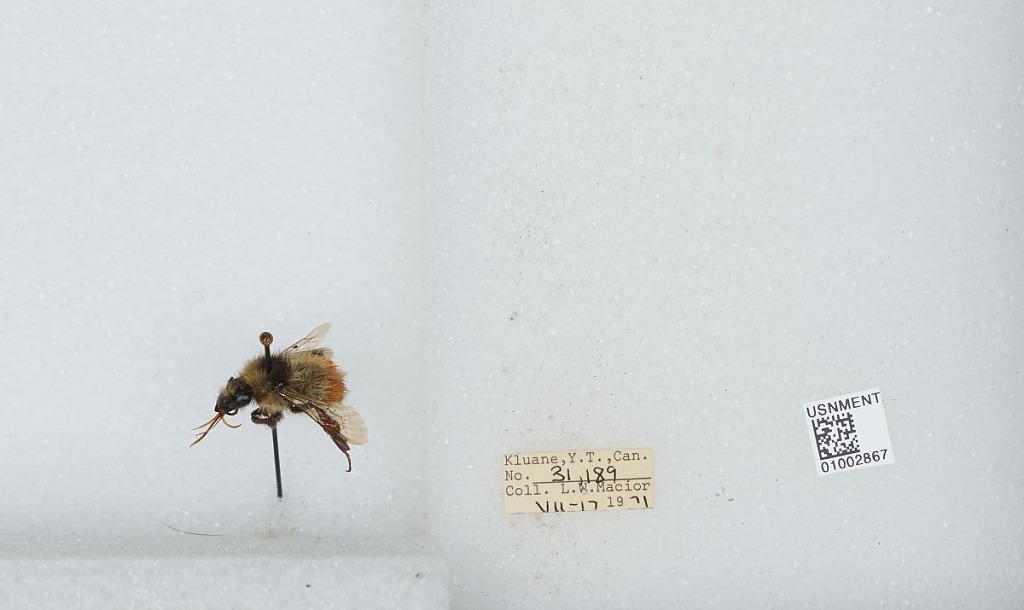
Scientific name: Bombus (Pyrobombus) flavifrons Cresson
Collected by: L. Macior
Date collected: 1971-7-17
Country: Canada
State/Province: Yukon Territory
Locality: Kluane
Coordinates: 60.75, -139.5